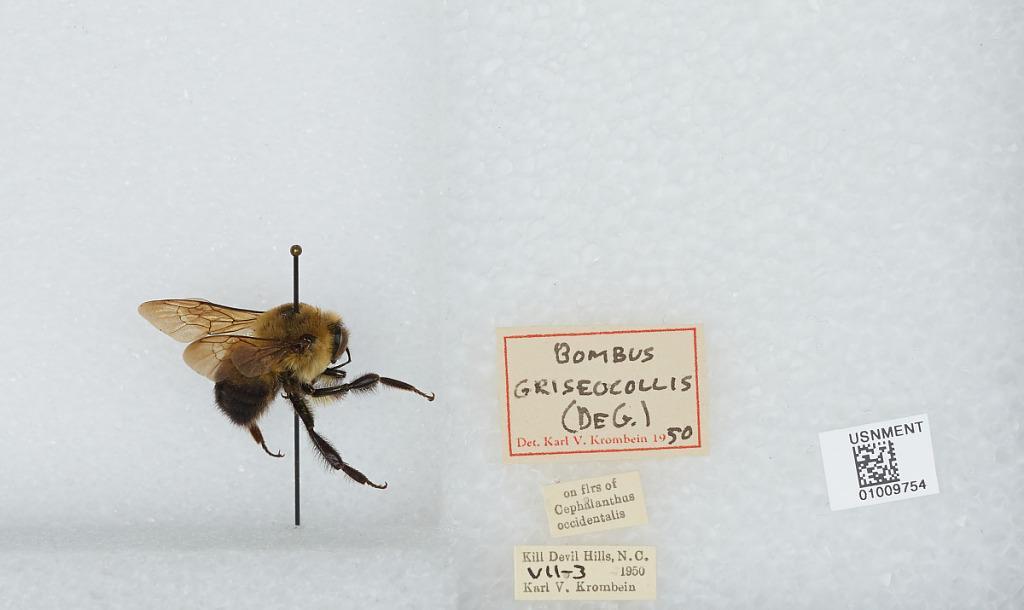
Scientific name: Bombus (Separatobombus) griseocollis (De Geer)
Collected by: K. Krombein
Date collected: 1950-7-3
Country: United States
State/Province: North Carolina
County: Dare
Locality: Kill Devil Hills
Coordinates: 36.0256, -75.67
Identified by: Krombein, Karl V.